Vernier spectroscopy

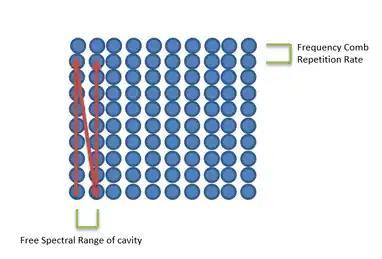

Vernier spectroscopy produces a kind of 2-dimensional spectral pattern on the CCD image, a matrix of approximately Gaussian peaks. The integrated intensity of each Gaussian peak gives the transmitted intensity through the test gas, while the position of the peak also gives information about the relative frequency of the peak. Additional information about the phase shift of the light transmitted by the test gas can be extracted from the shape of the individual peaks present on the image. Although all of the spectral information is contained in the images produced by the CCD, some amount of image processing is required to convert the CCD image into a traditional one-dimensional spectrum